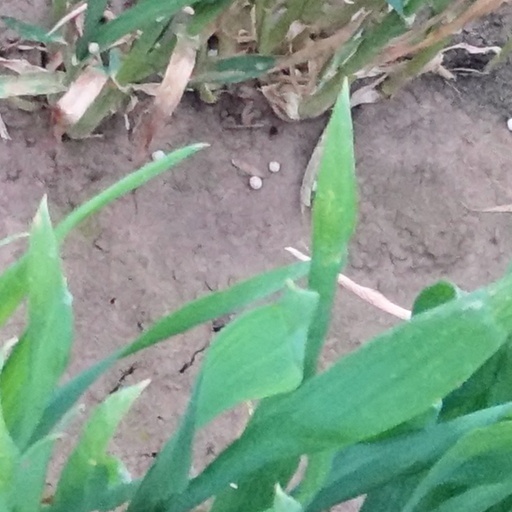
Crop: wheat